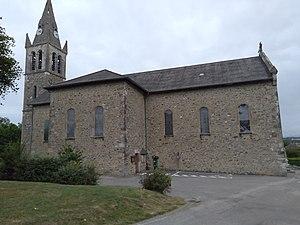
Église de Châteauvilain
Châteauvilain est une commune française située dans le département de l'Isère en région Auvergne-Rhône-Alpes.